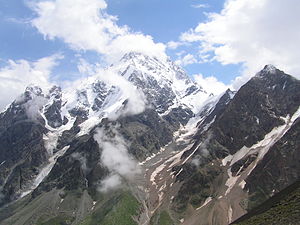
Dykh-Tau
Dykh-Tau eller Dykhtau er et bjerg i Kabardino-Balkaria i Rusland, omkring 5 km nord for grænsen til Georgien. Bjerget er det næsthøjeste i Kaukasus efter Elbrus.